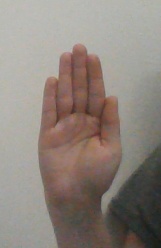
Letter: seen